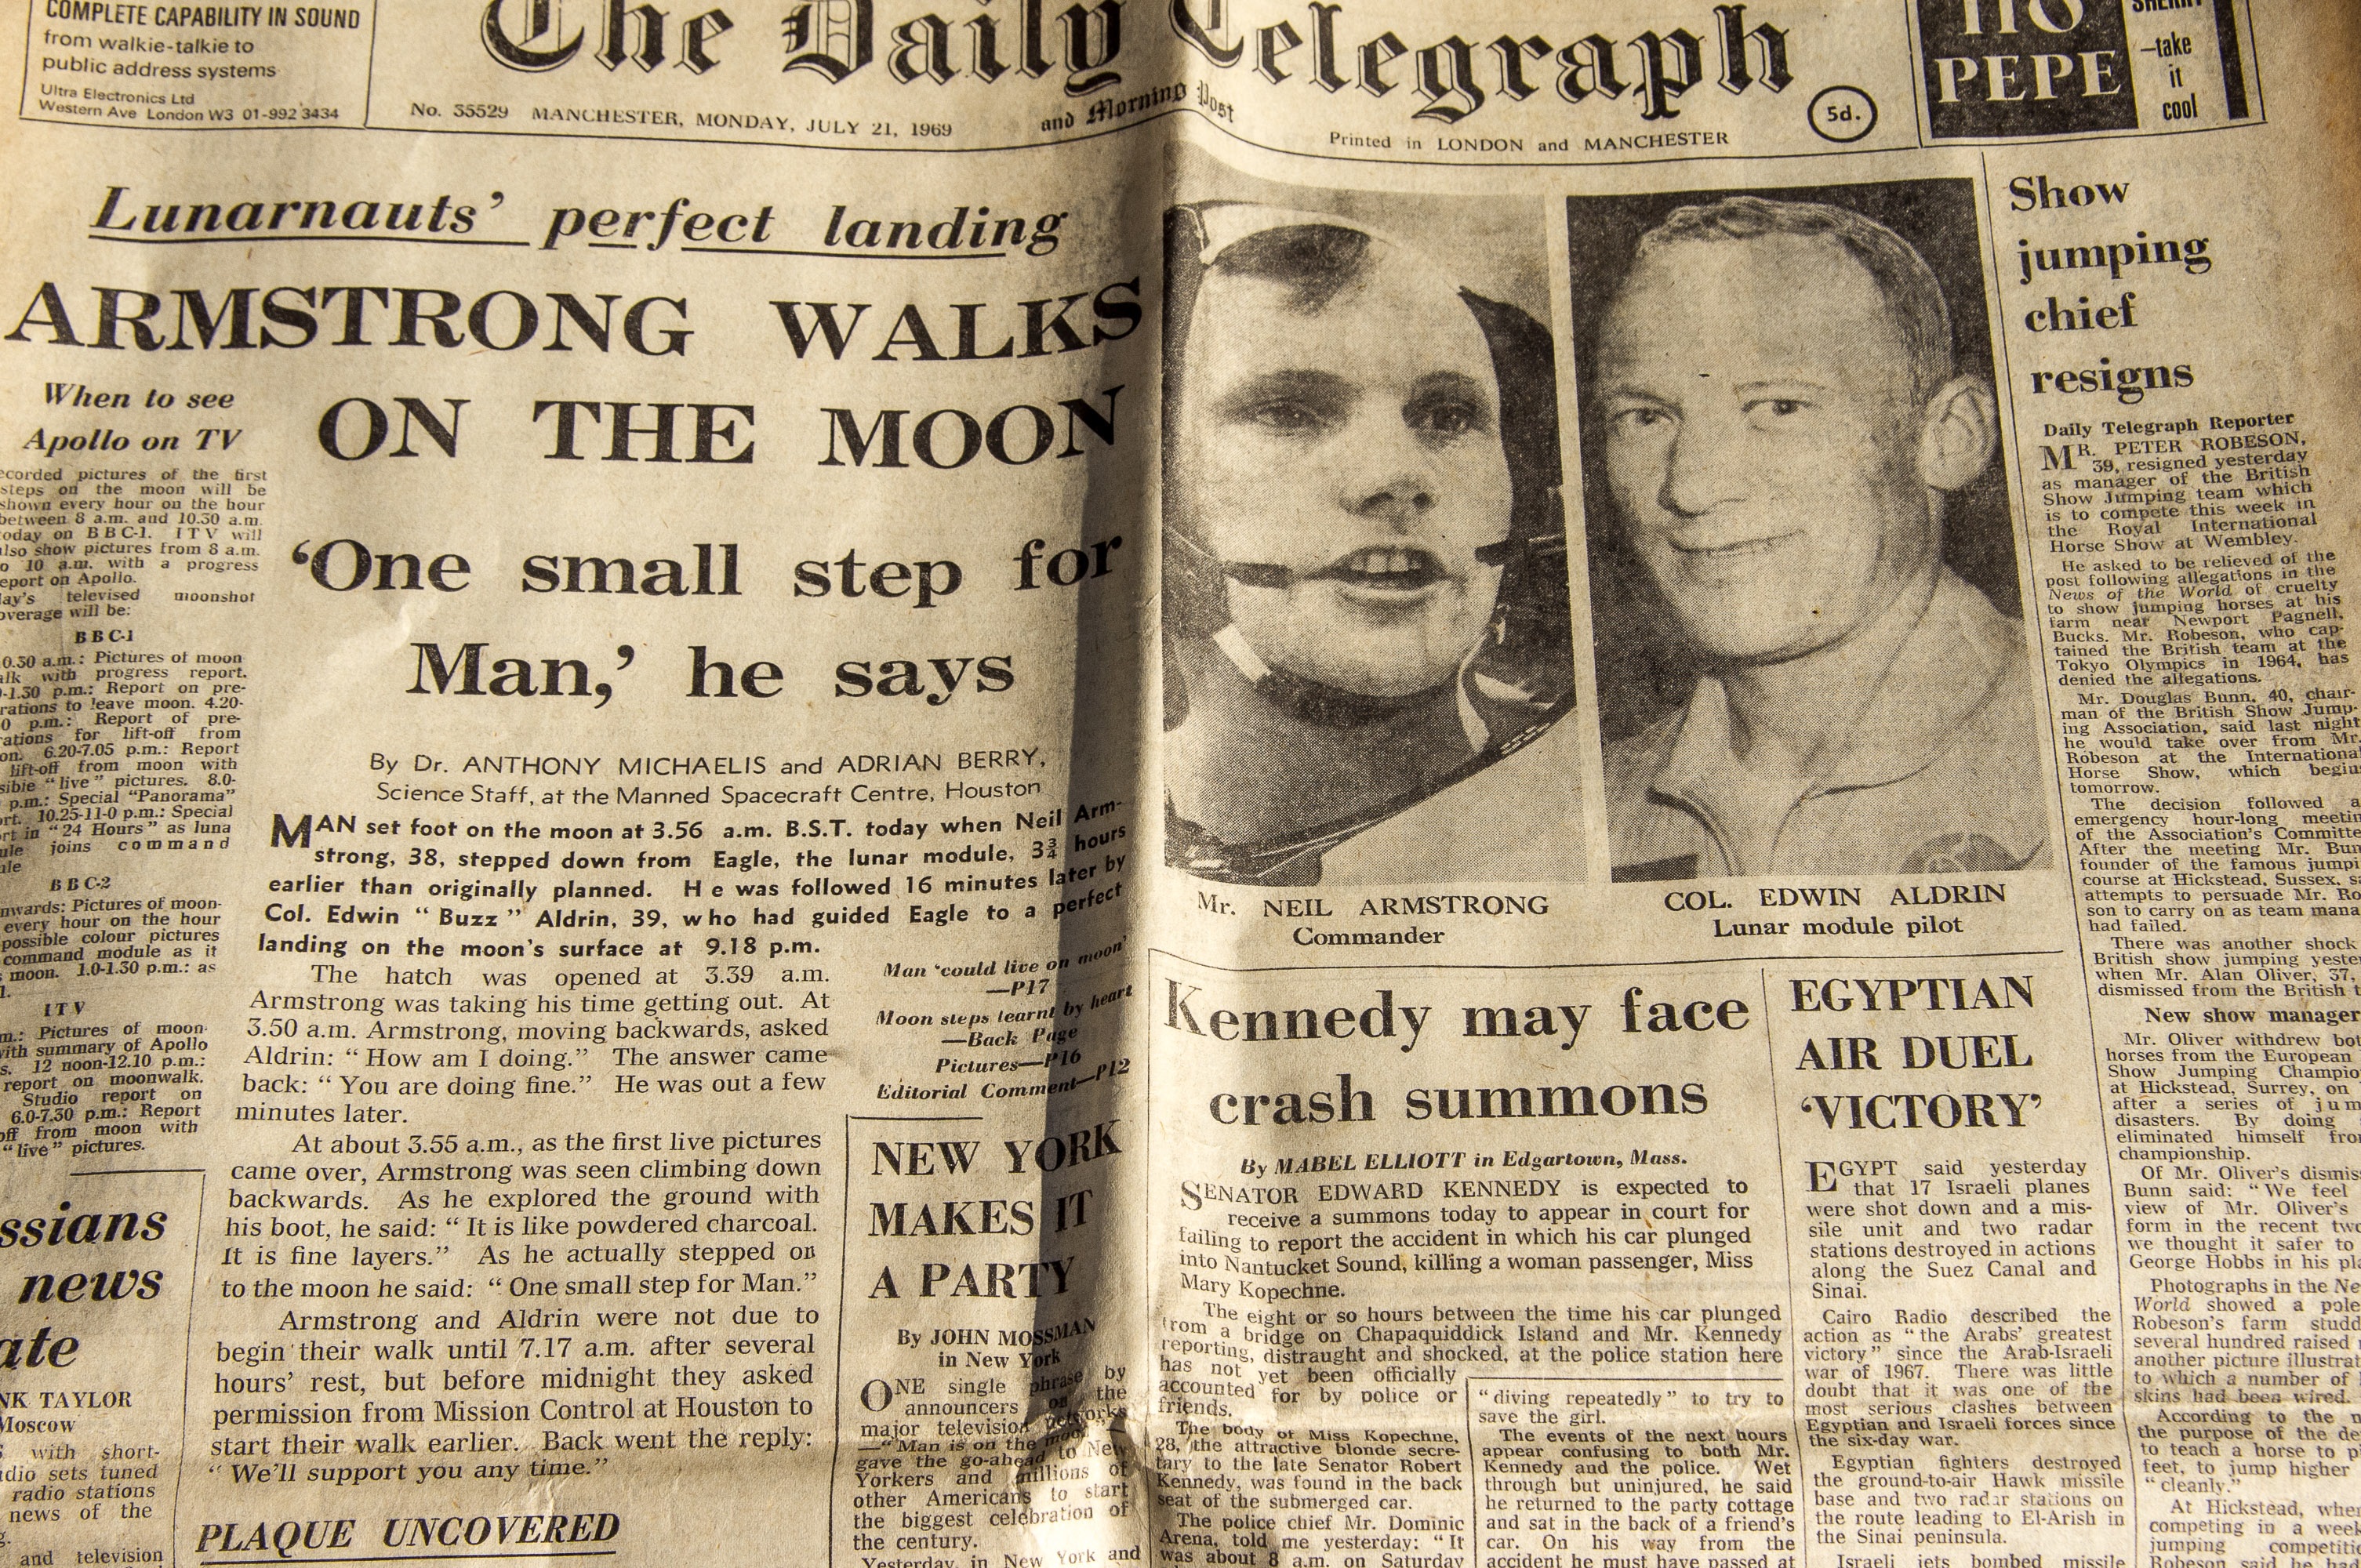
newspaper, print, historic, paper, moon, page, photos, text, british, poster, history, front, first, 1969, document, landing, journalism, telegraph, armstrong, aldrin